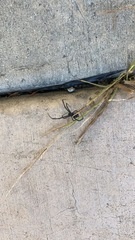
Species: Lactrodectus_hesperus